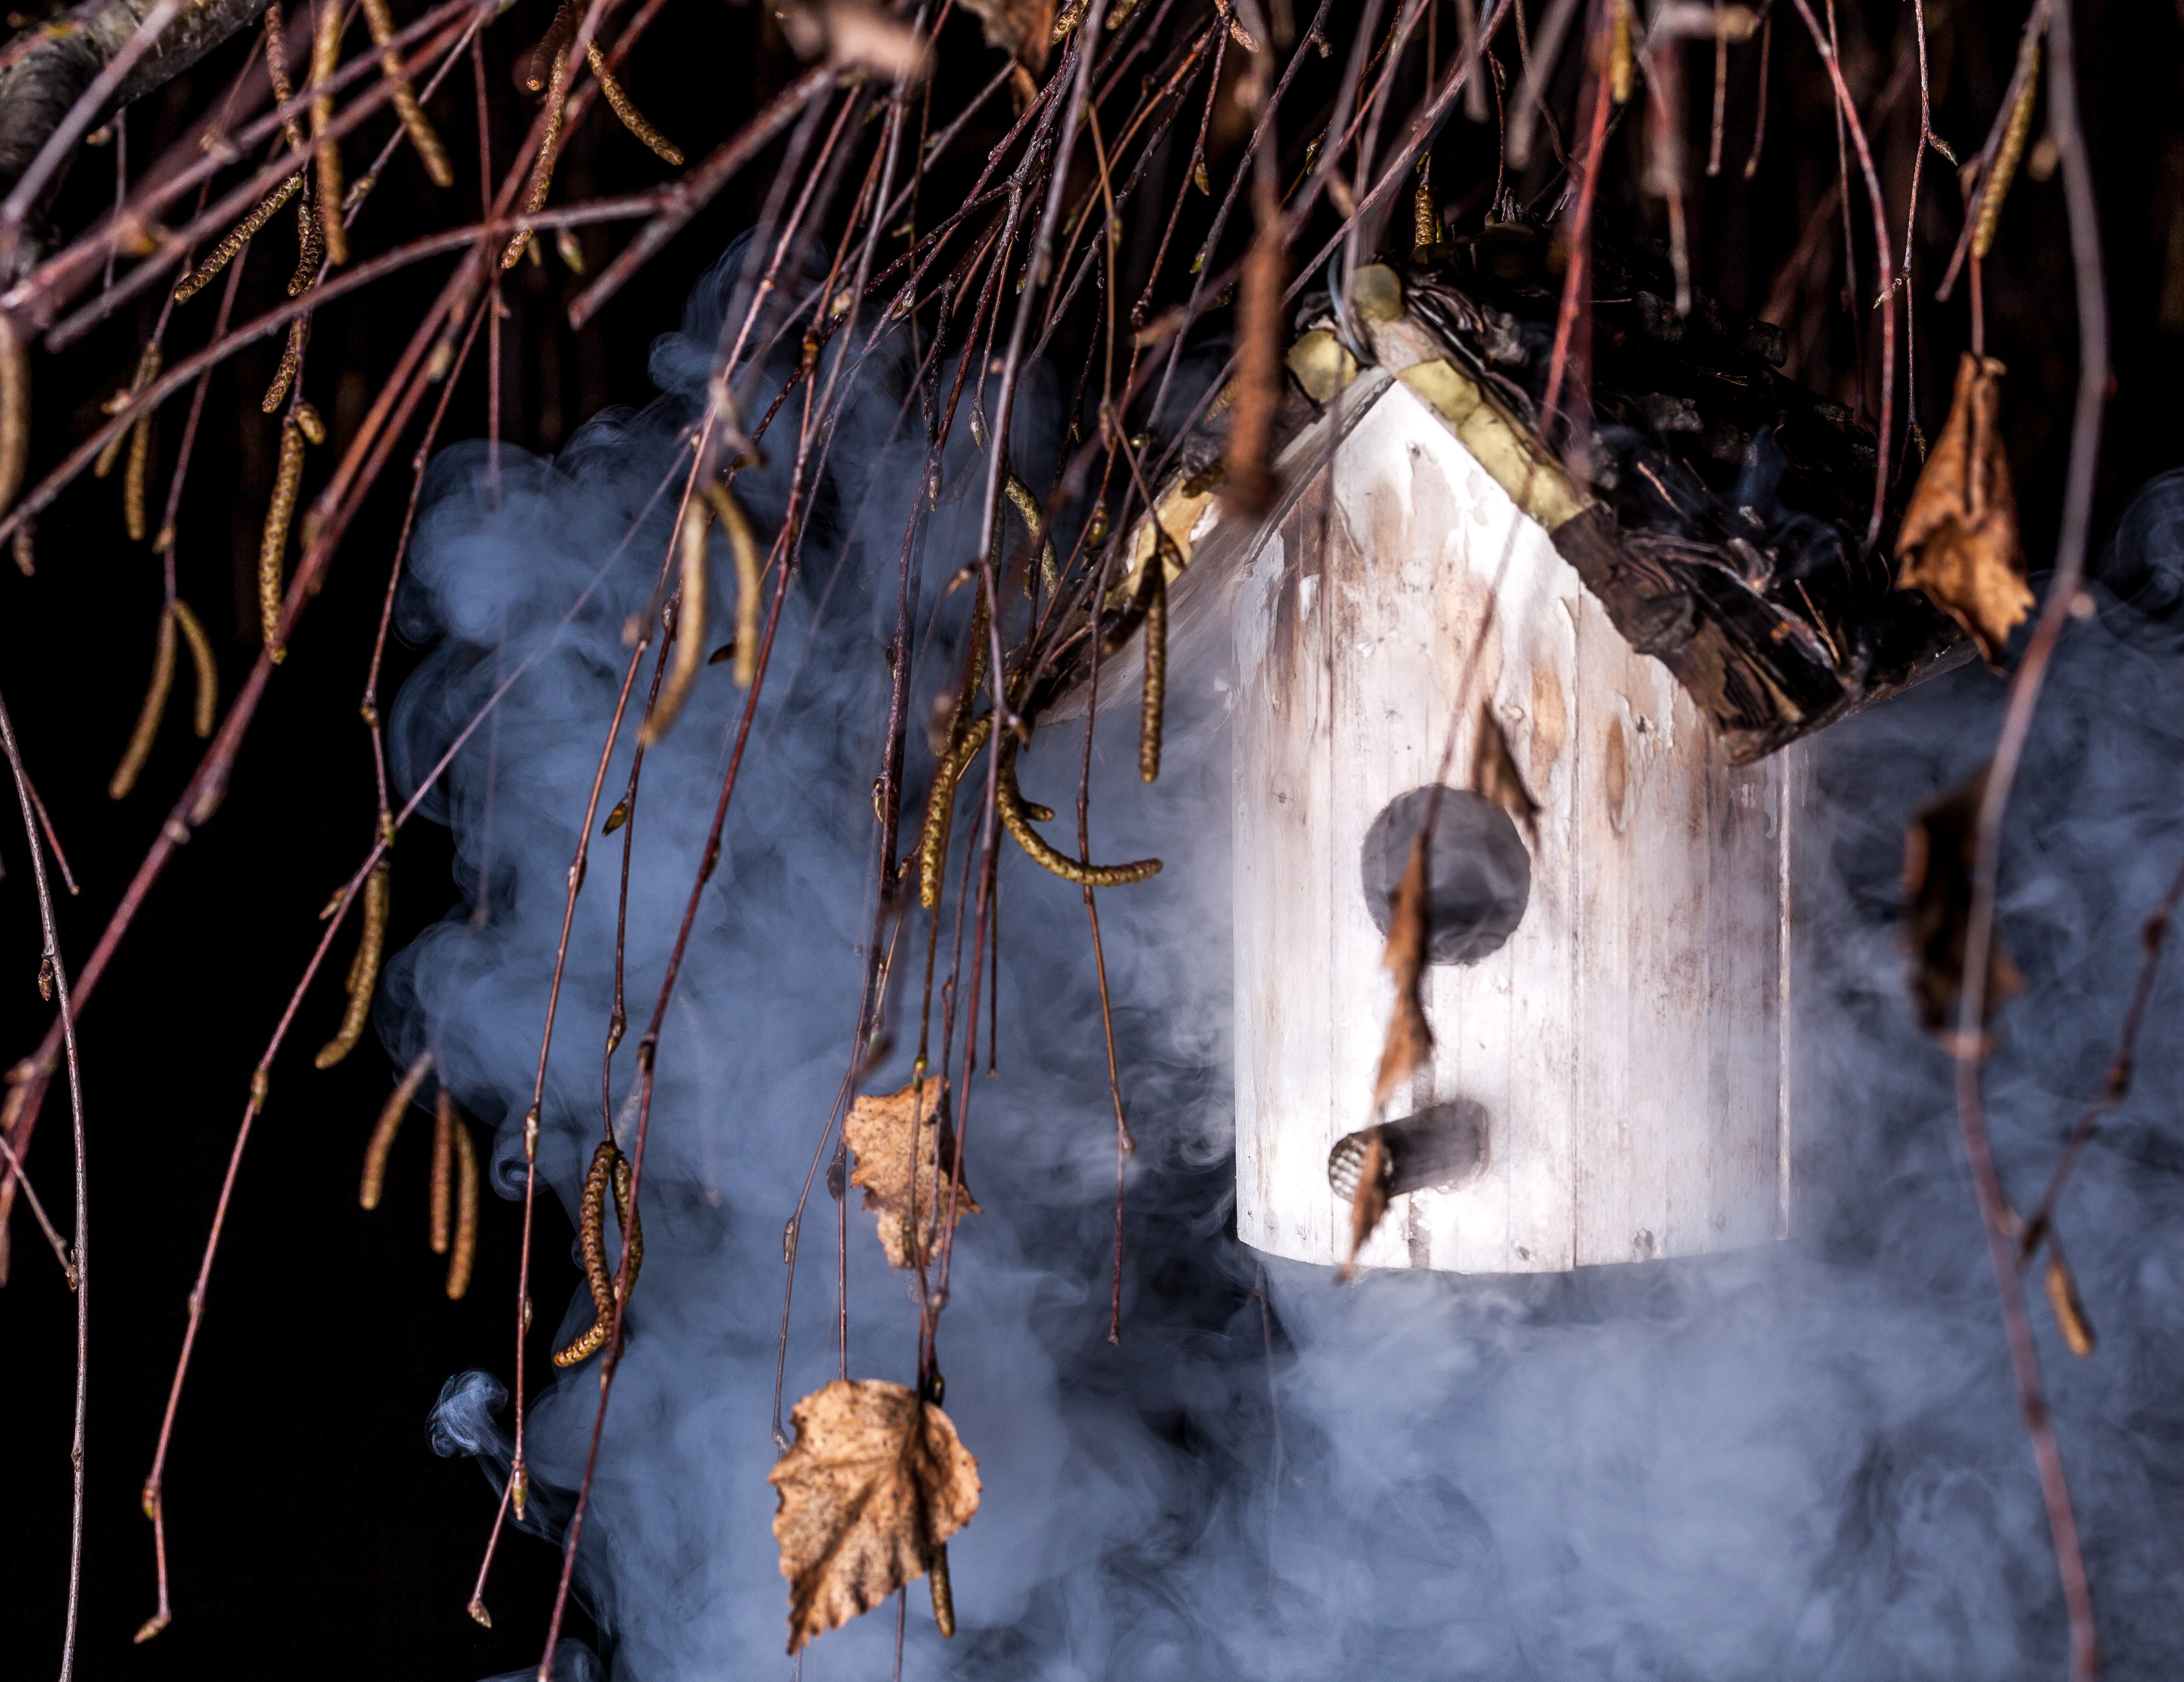
tree, nature, branch, snow, winter, light, plant, sunlight, vapor, leaf, smoke, ice, reflection, autumn, darkness, season, vape, bird feeder, vaping, vaporizer, bird house, e cigarette, e cig